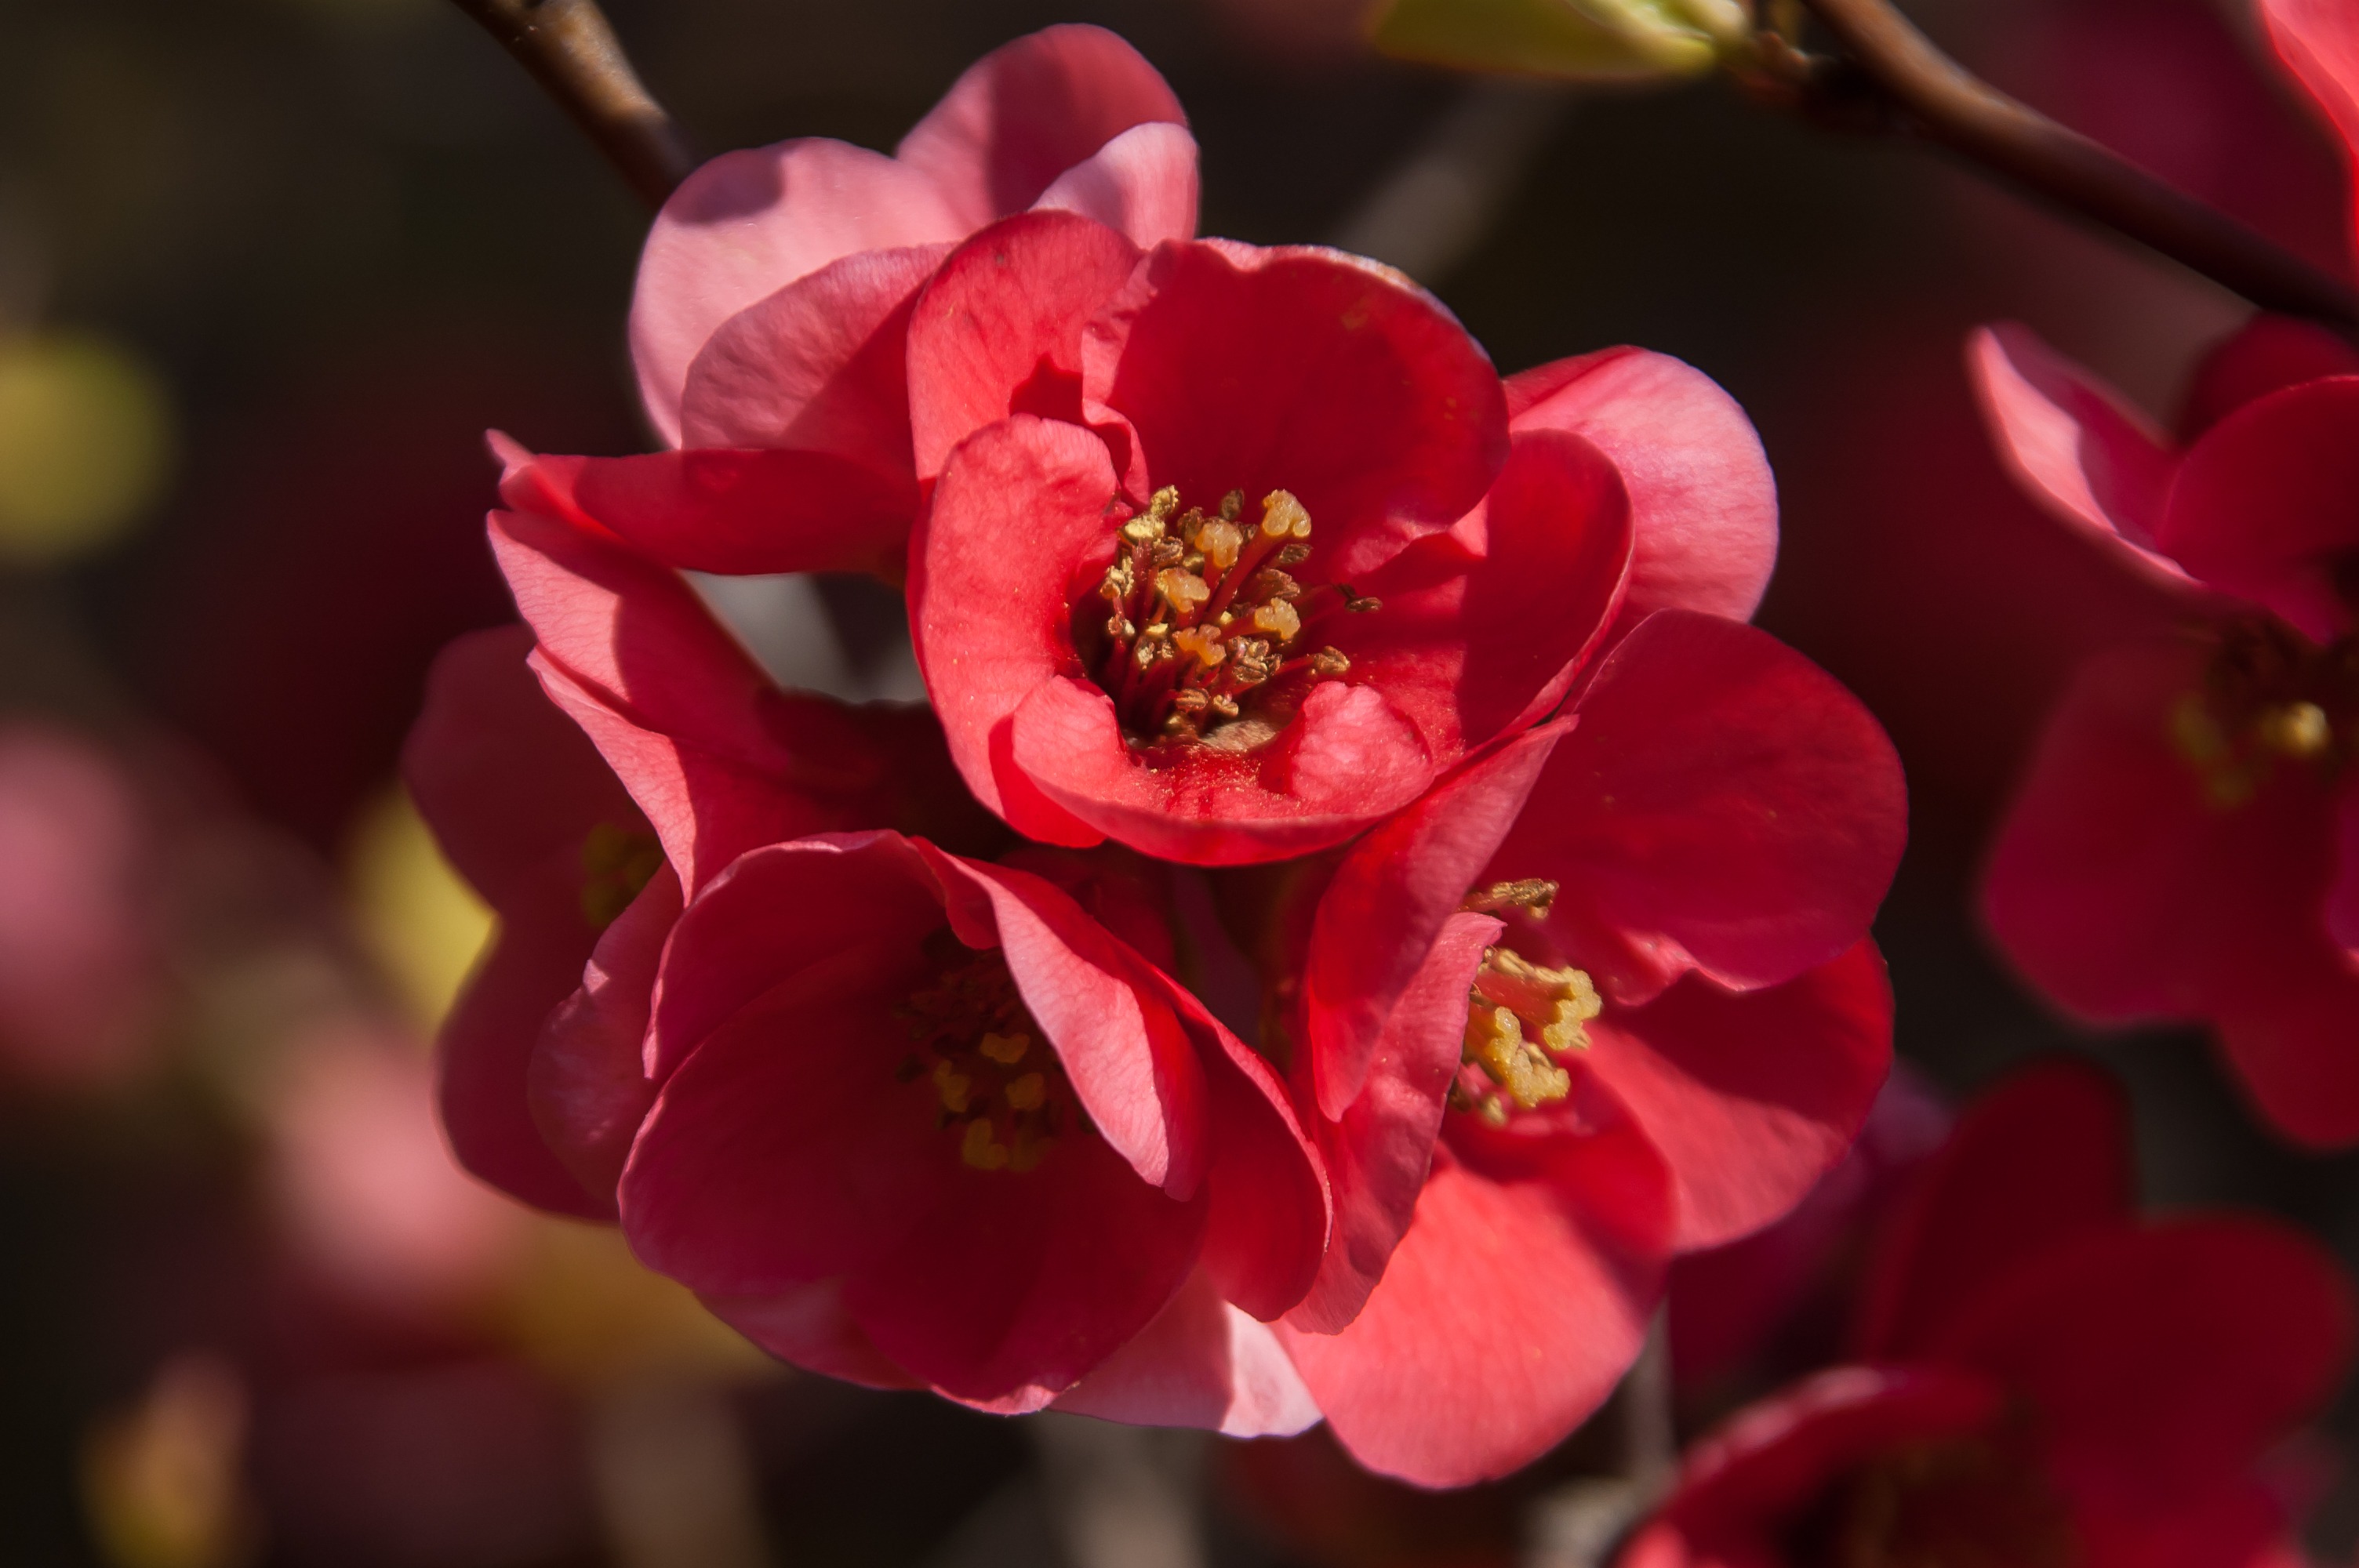
nature, blossom, plant, flower, petal, bloom, red, park, botany, pink, flora, flowers, floristry, macro photography, quince, flowering plant, land plant